Trans-la-Forêt

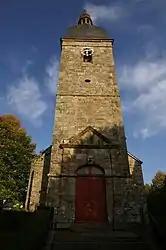
The church in Trans-la-Forêt

Trans-la-Forêt (before 1996: "Trans") is a commune in the Ille-et-Vilaine department in Brittany in northwestern France.